Moravia station

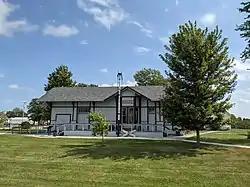

Moravia station, now known as the Wabash Depot Museum, is an historic train station located in Moravia, Iowa, United States. It is believed to be one of the two standard-plan wooden Wabash combination freight and passenger depots that remain in Iowa. Completed in 1903, it served the Wabash Railroad. The Queen Anne style building is an example of the rural combination station plan. The plan combined all railroad services from passengers to freight in one building. The museum features railroad artifacts, an operational model train layout and a restored railroad section car. The building was listed on the National Register of Historic Places in 1999 as a part of the "Advent & Development of Railroads in Iowa MPS".